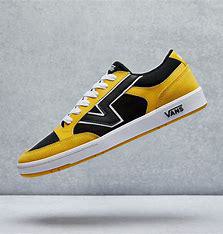
Brand: Vans
Model: Lowland Cc